Hampton Inn (New Canaan, Connecticut)

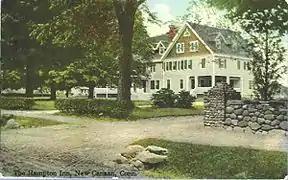
Hampton Inn, as shown in a postcard mailed about 1909

The Hampton Inn, also known as The Maples Inn, is a historic former hotel property at 179 Oenoke Ridge in New Canaan, Connecticut. It is a three-story wood frame Colonial Revival structure, built in 1908 as a vacation boarding house. It is the only surviving building of its type in New Canaan. The property was listed on the National Register of Historic Places in 2004.